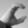
ASL letter: C